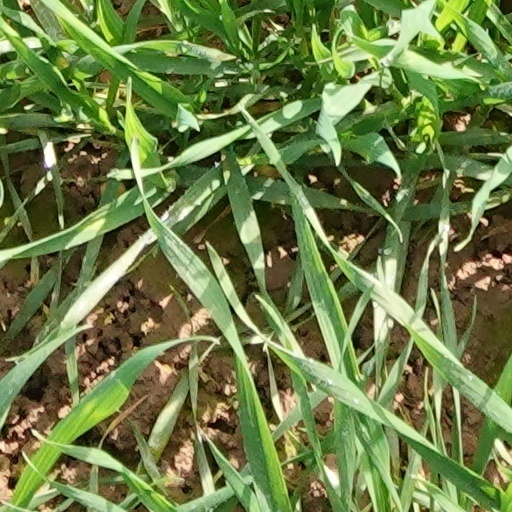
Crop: wheat